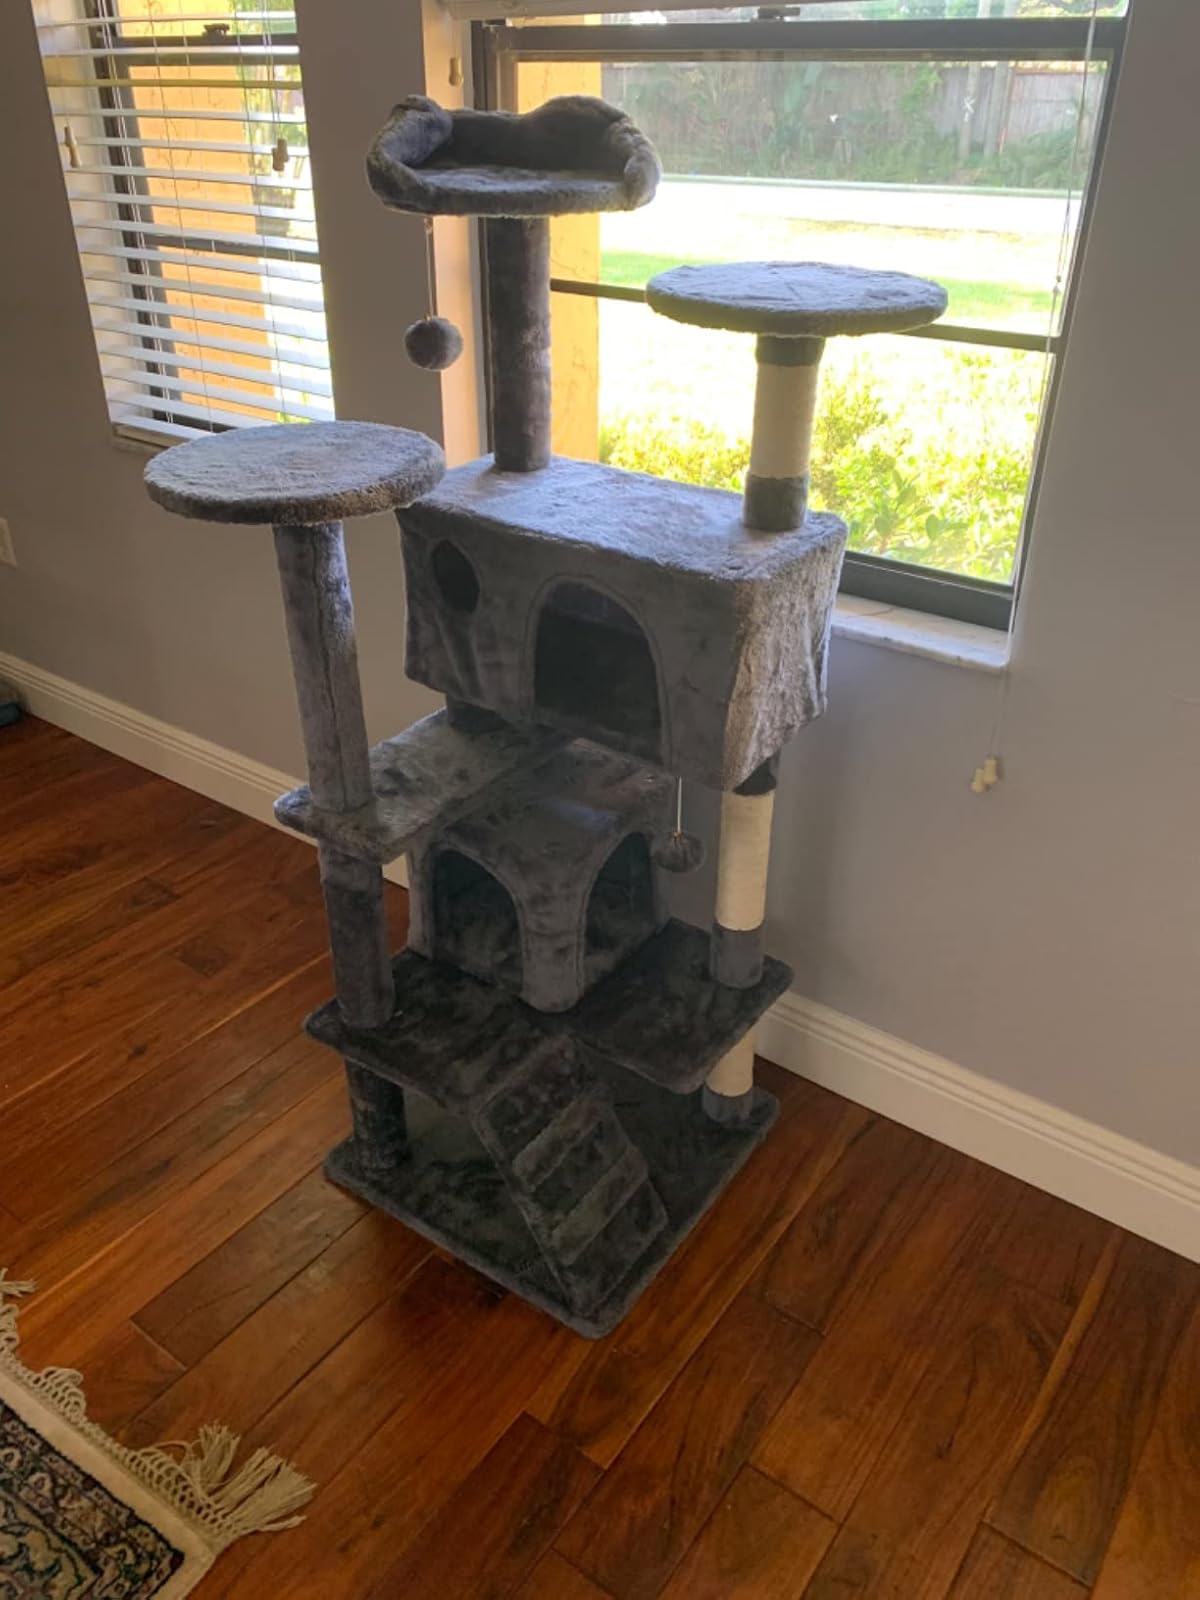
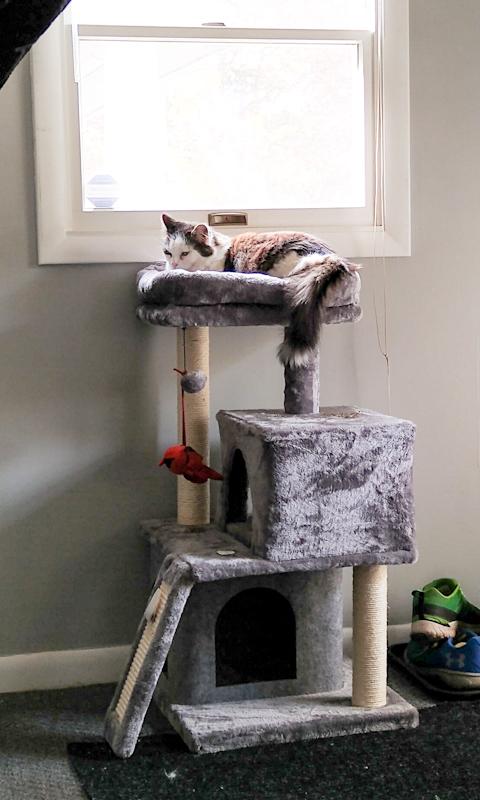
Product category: items_cat tree
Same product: no